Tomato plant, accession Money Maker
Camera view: bottom (45 deg); turntable rotation: 0 degrees
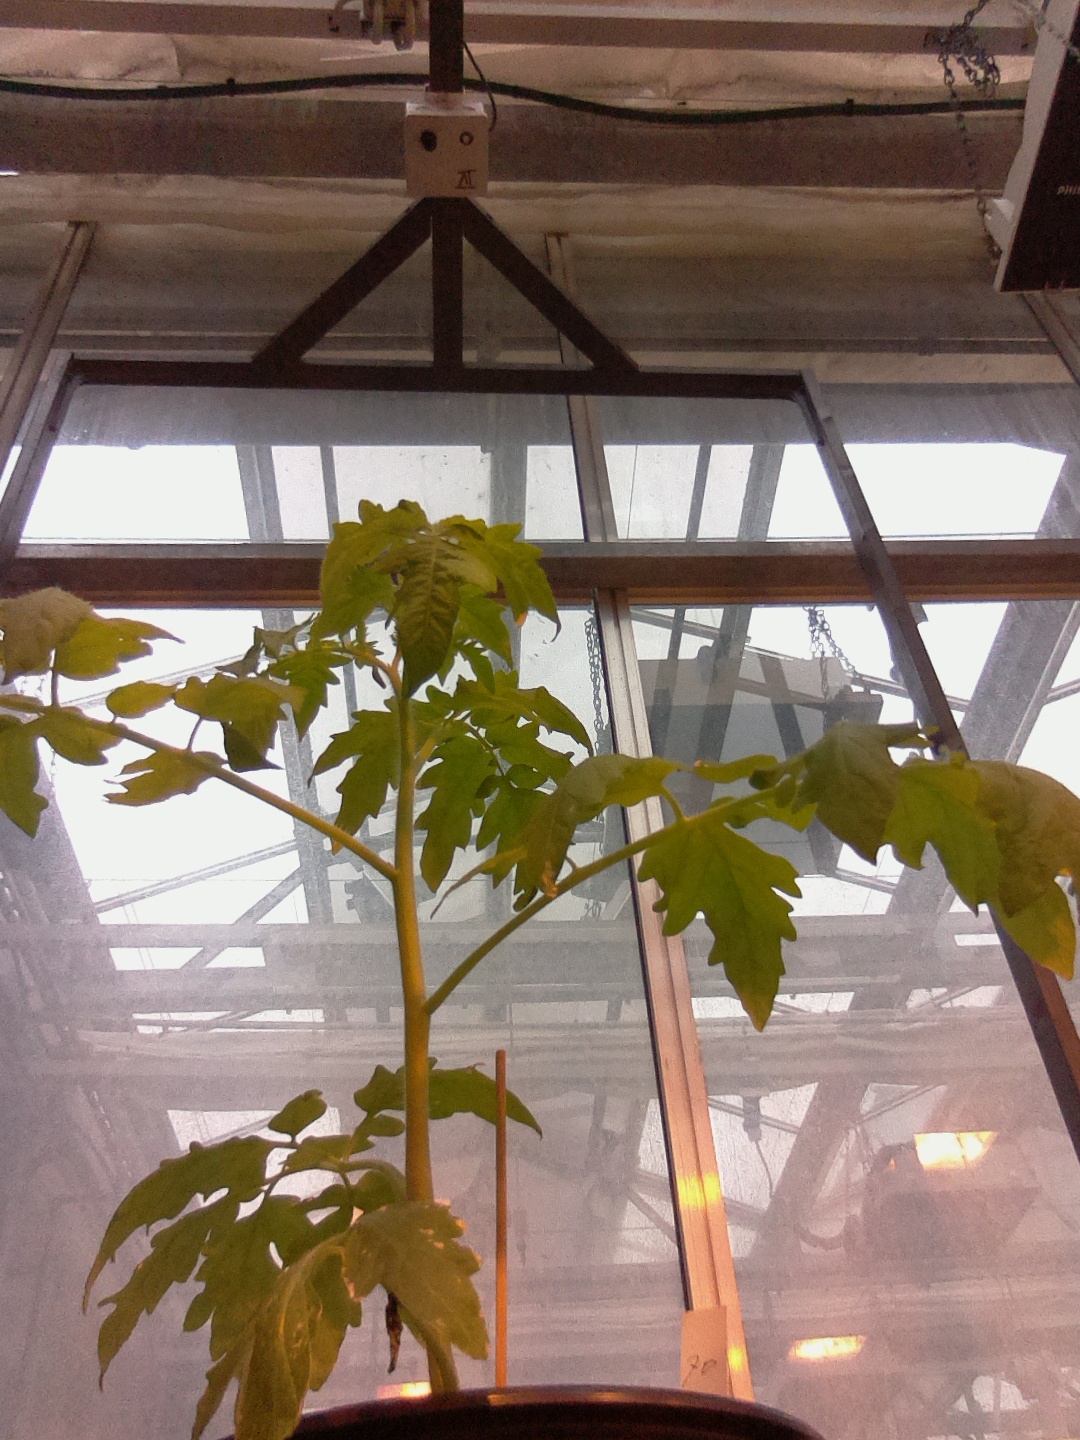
BBCH growth stage 14: 8 of true leaves visible